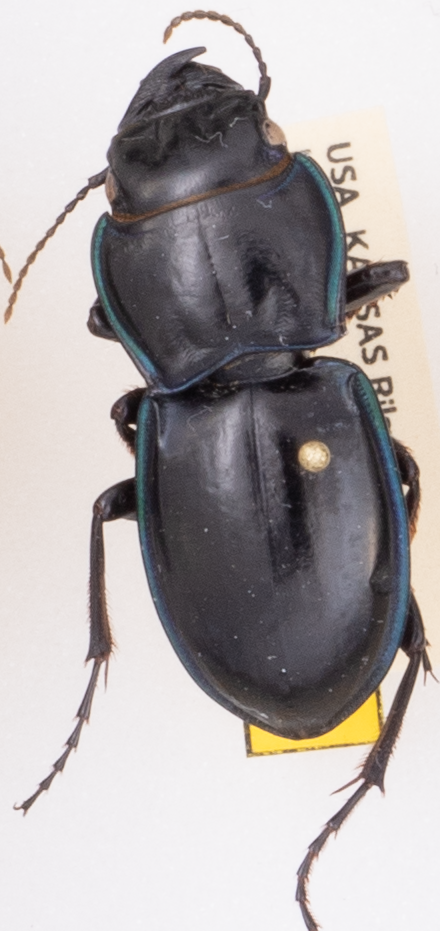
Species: Pasimachus elongatus
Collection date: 2019-07-31
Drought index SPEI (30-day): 0.246
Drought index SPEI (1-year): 1.69
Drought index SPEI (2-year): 0.786